Skipp Sudduth

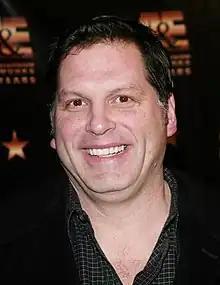
Skipp Sudduth in 2005

Robert Lee "Skipp" Sudduth IV (born August 23, 1956) is an American theater, film and television actor. He appeared in the 1998 film "Ronin" and the TV drama "Third Watch".